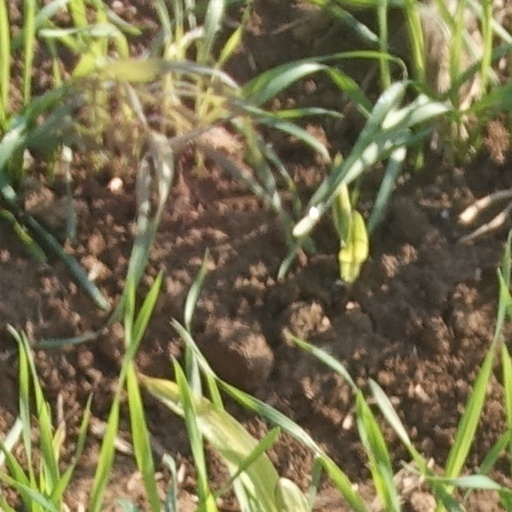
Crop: wheat